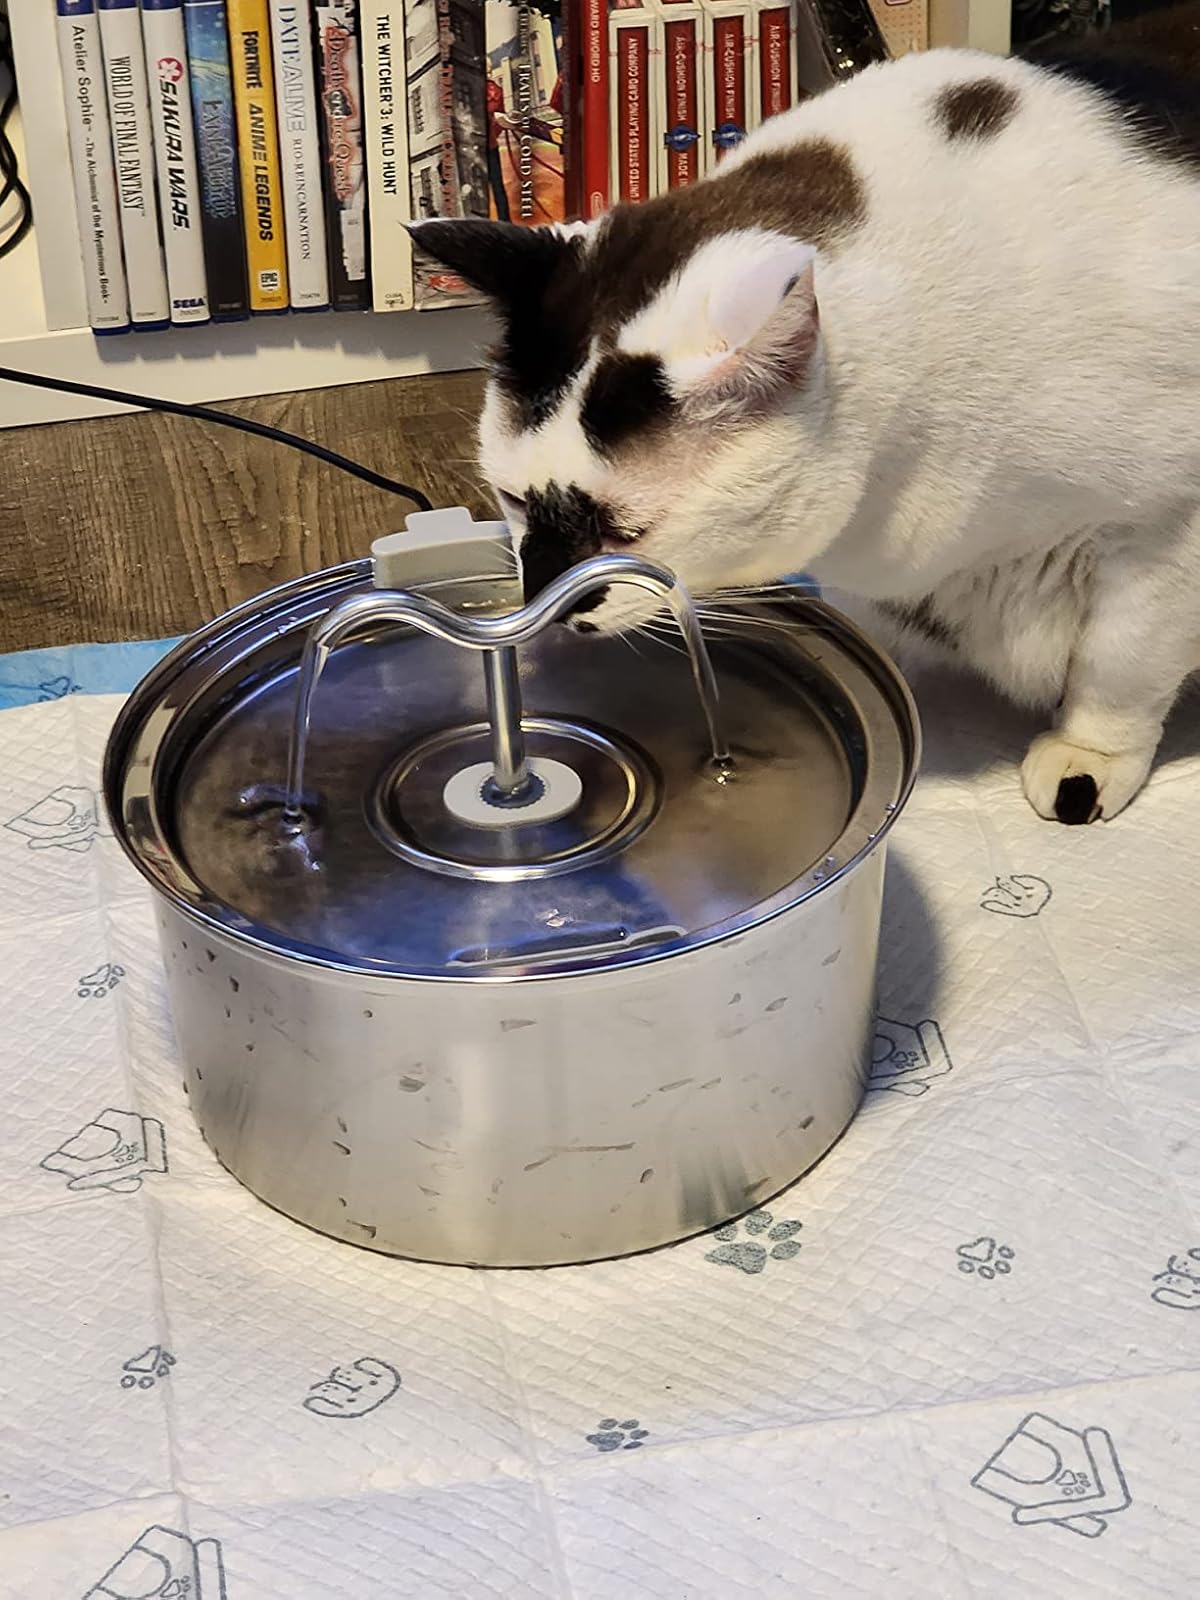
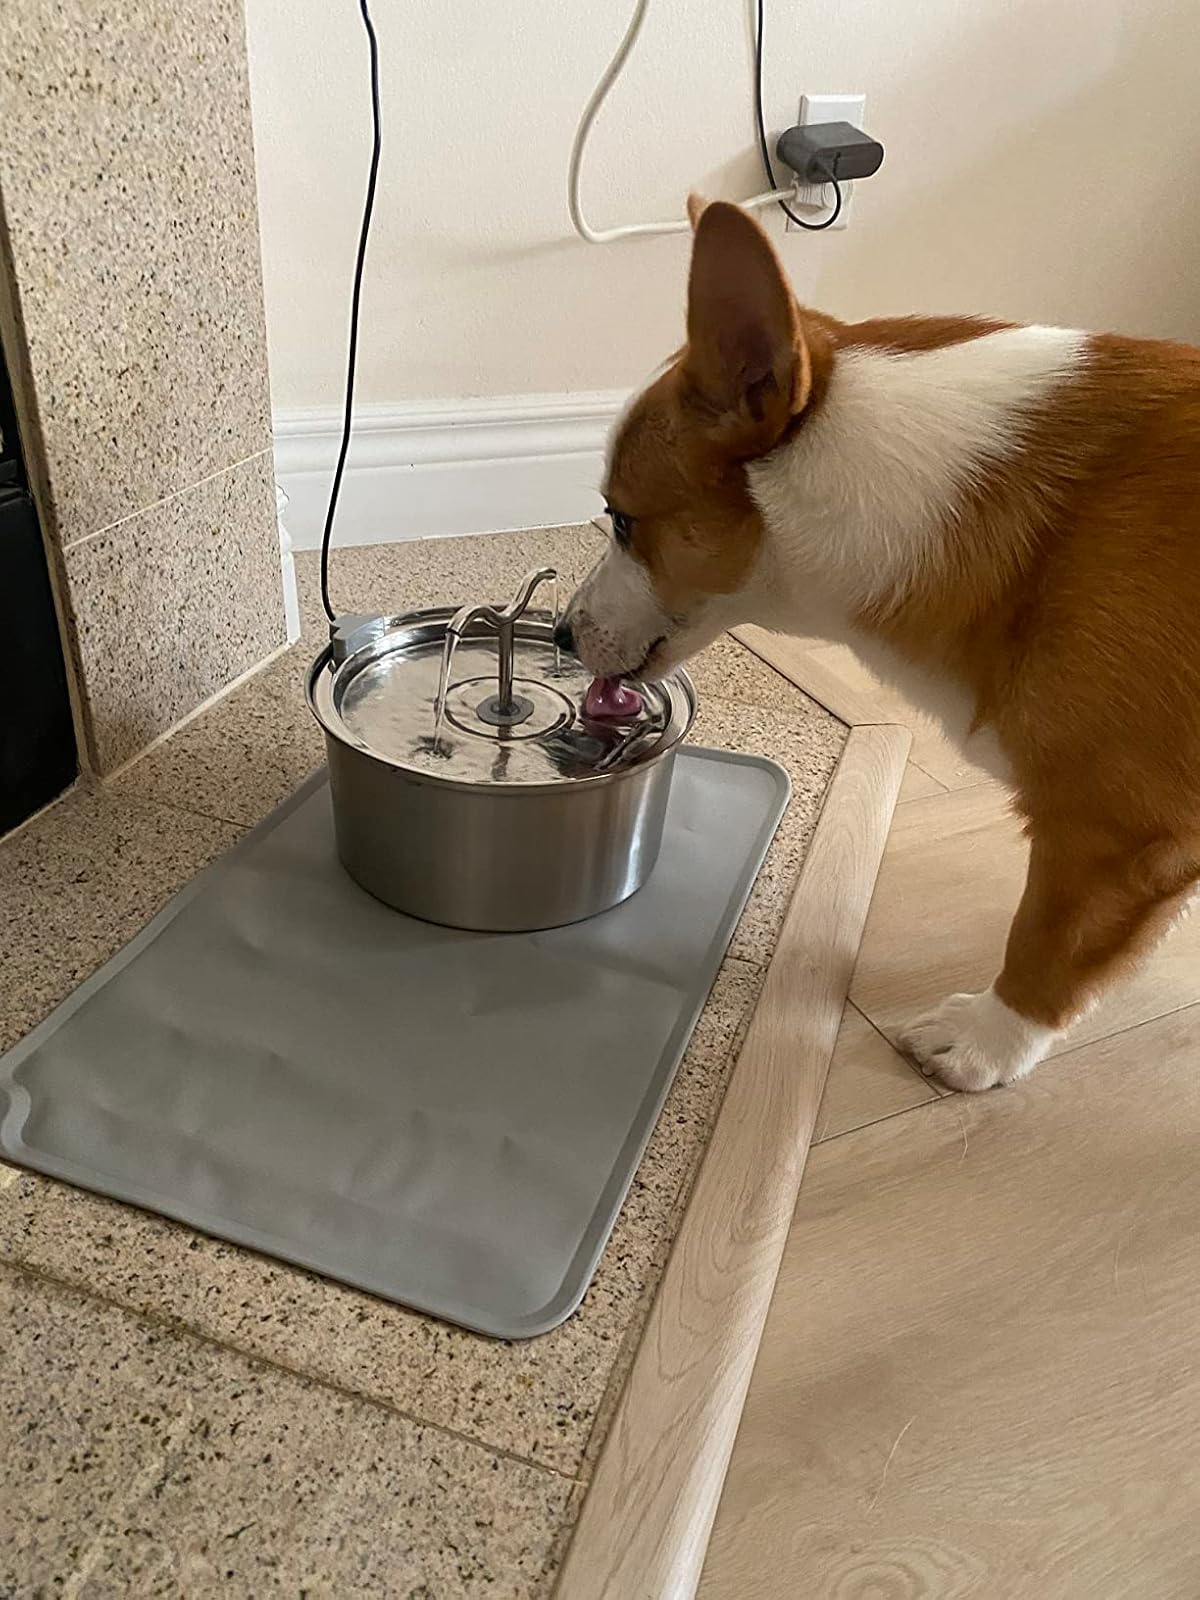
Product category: items_bowl
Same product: yes